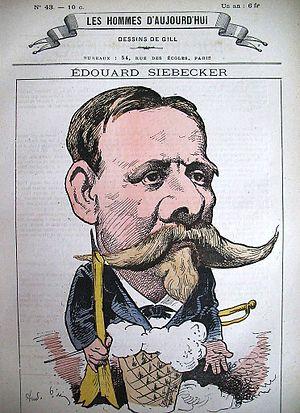
Caricature d’Édouard Siebecker dans Les Hommes d'aujourd'hui, n° 43.
Charles-Léon-Édouard Siebecker, né à Saint-Pétersbourg le 26 avril 1829 et mort à Paris le 19 septembre 1901, est un journaliste et écrivain patriotique français de la seconde moitié du XIXᵉ siècle.